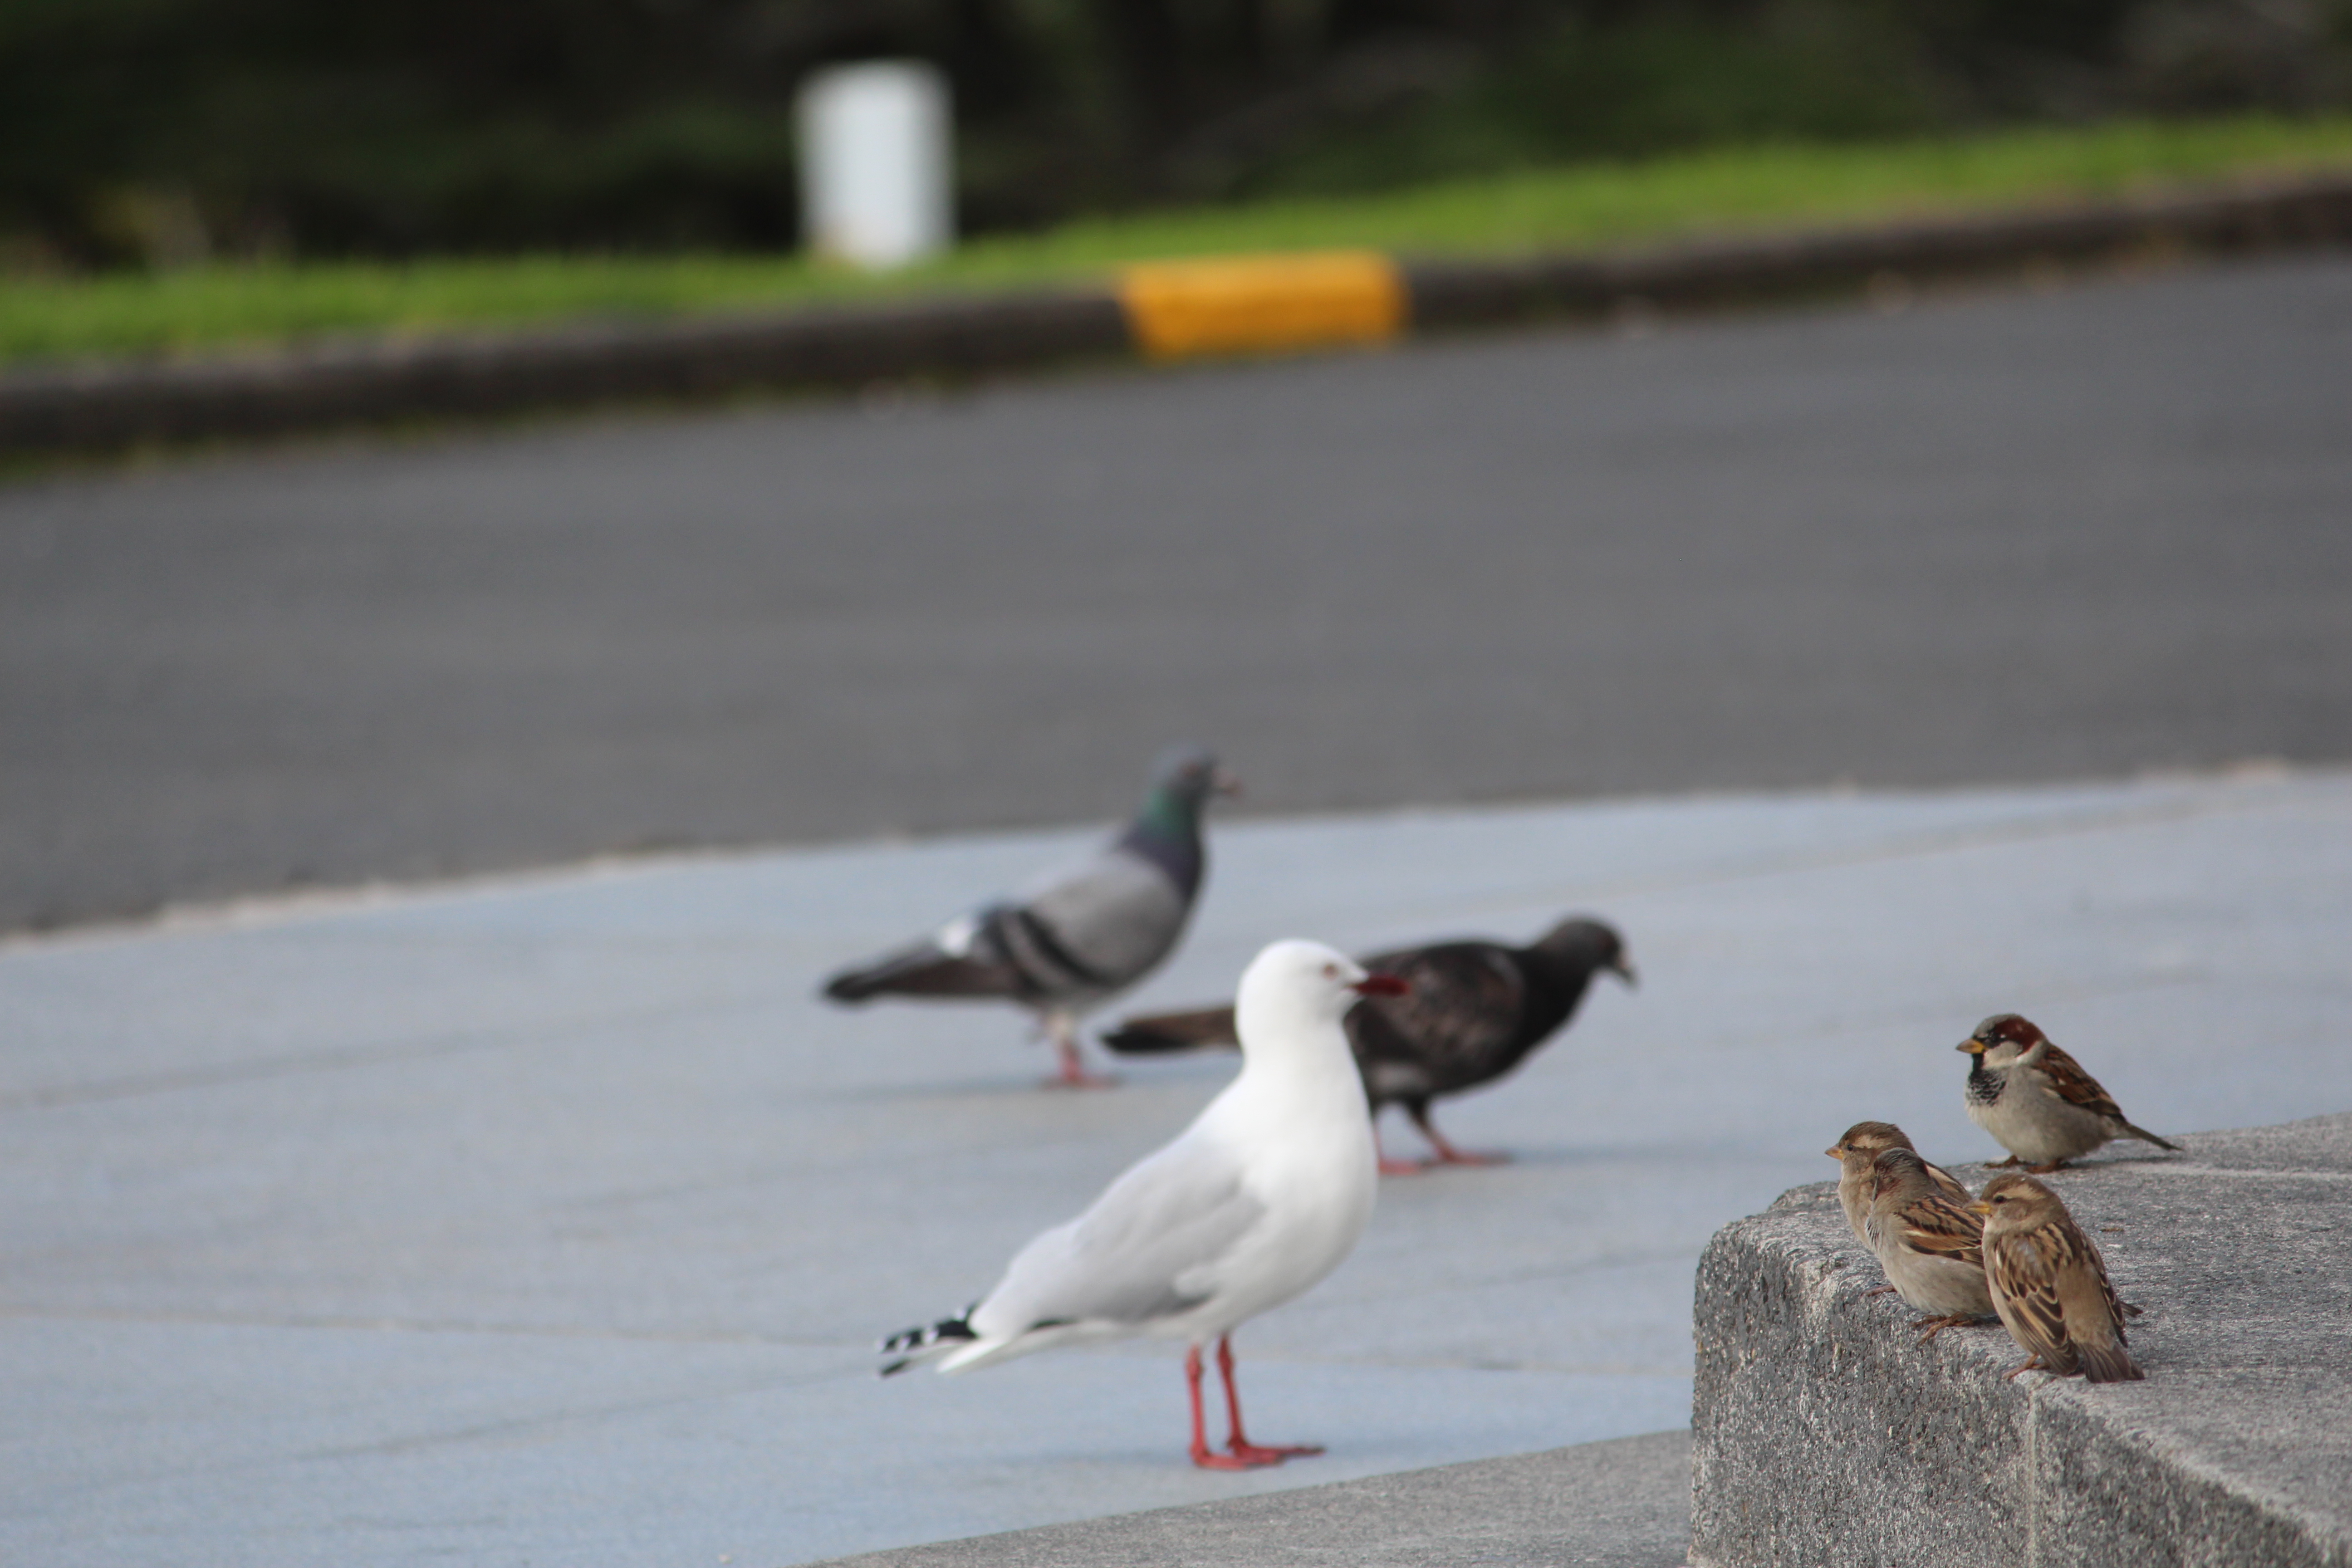
nature, bird, water, fauna, seabird, beak, pigeons and doves, gull, charadriiformes